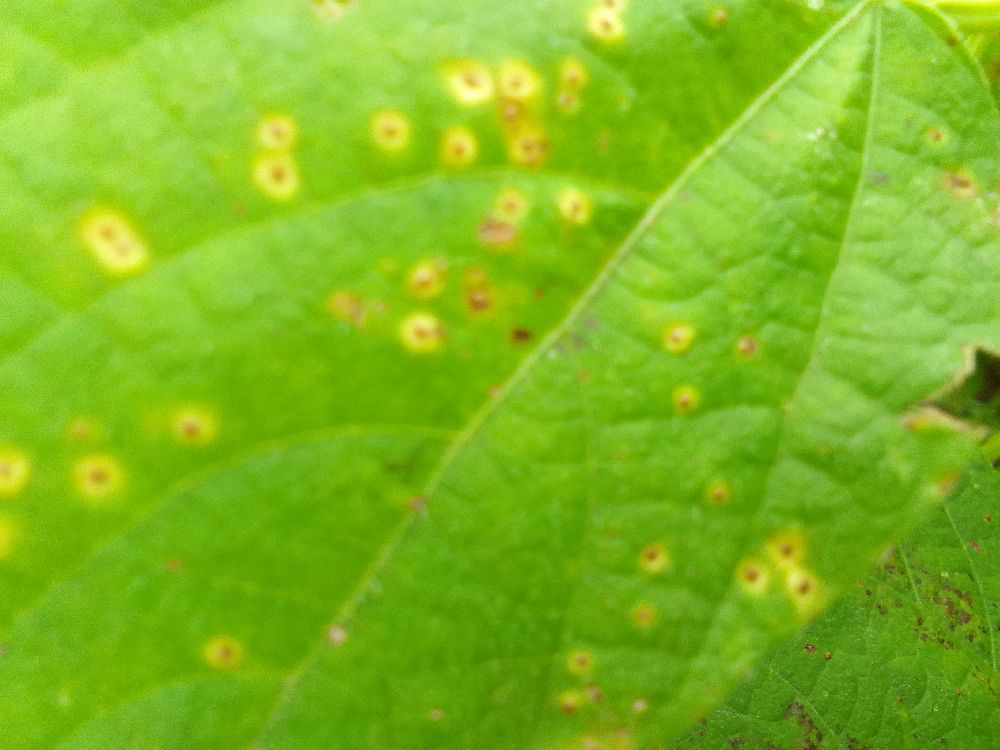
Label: rust